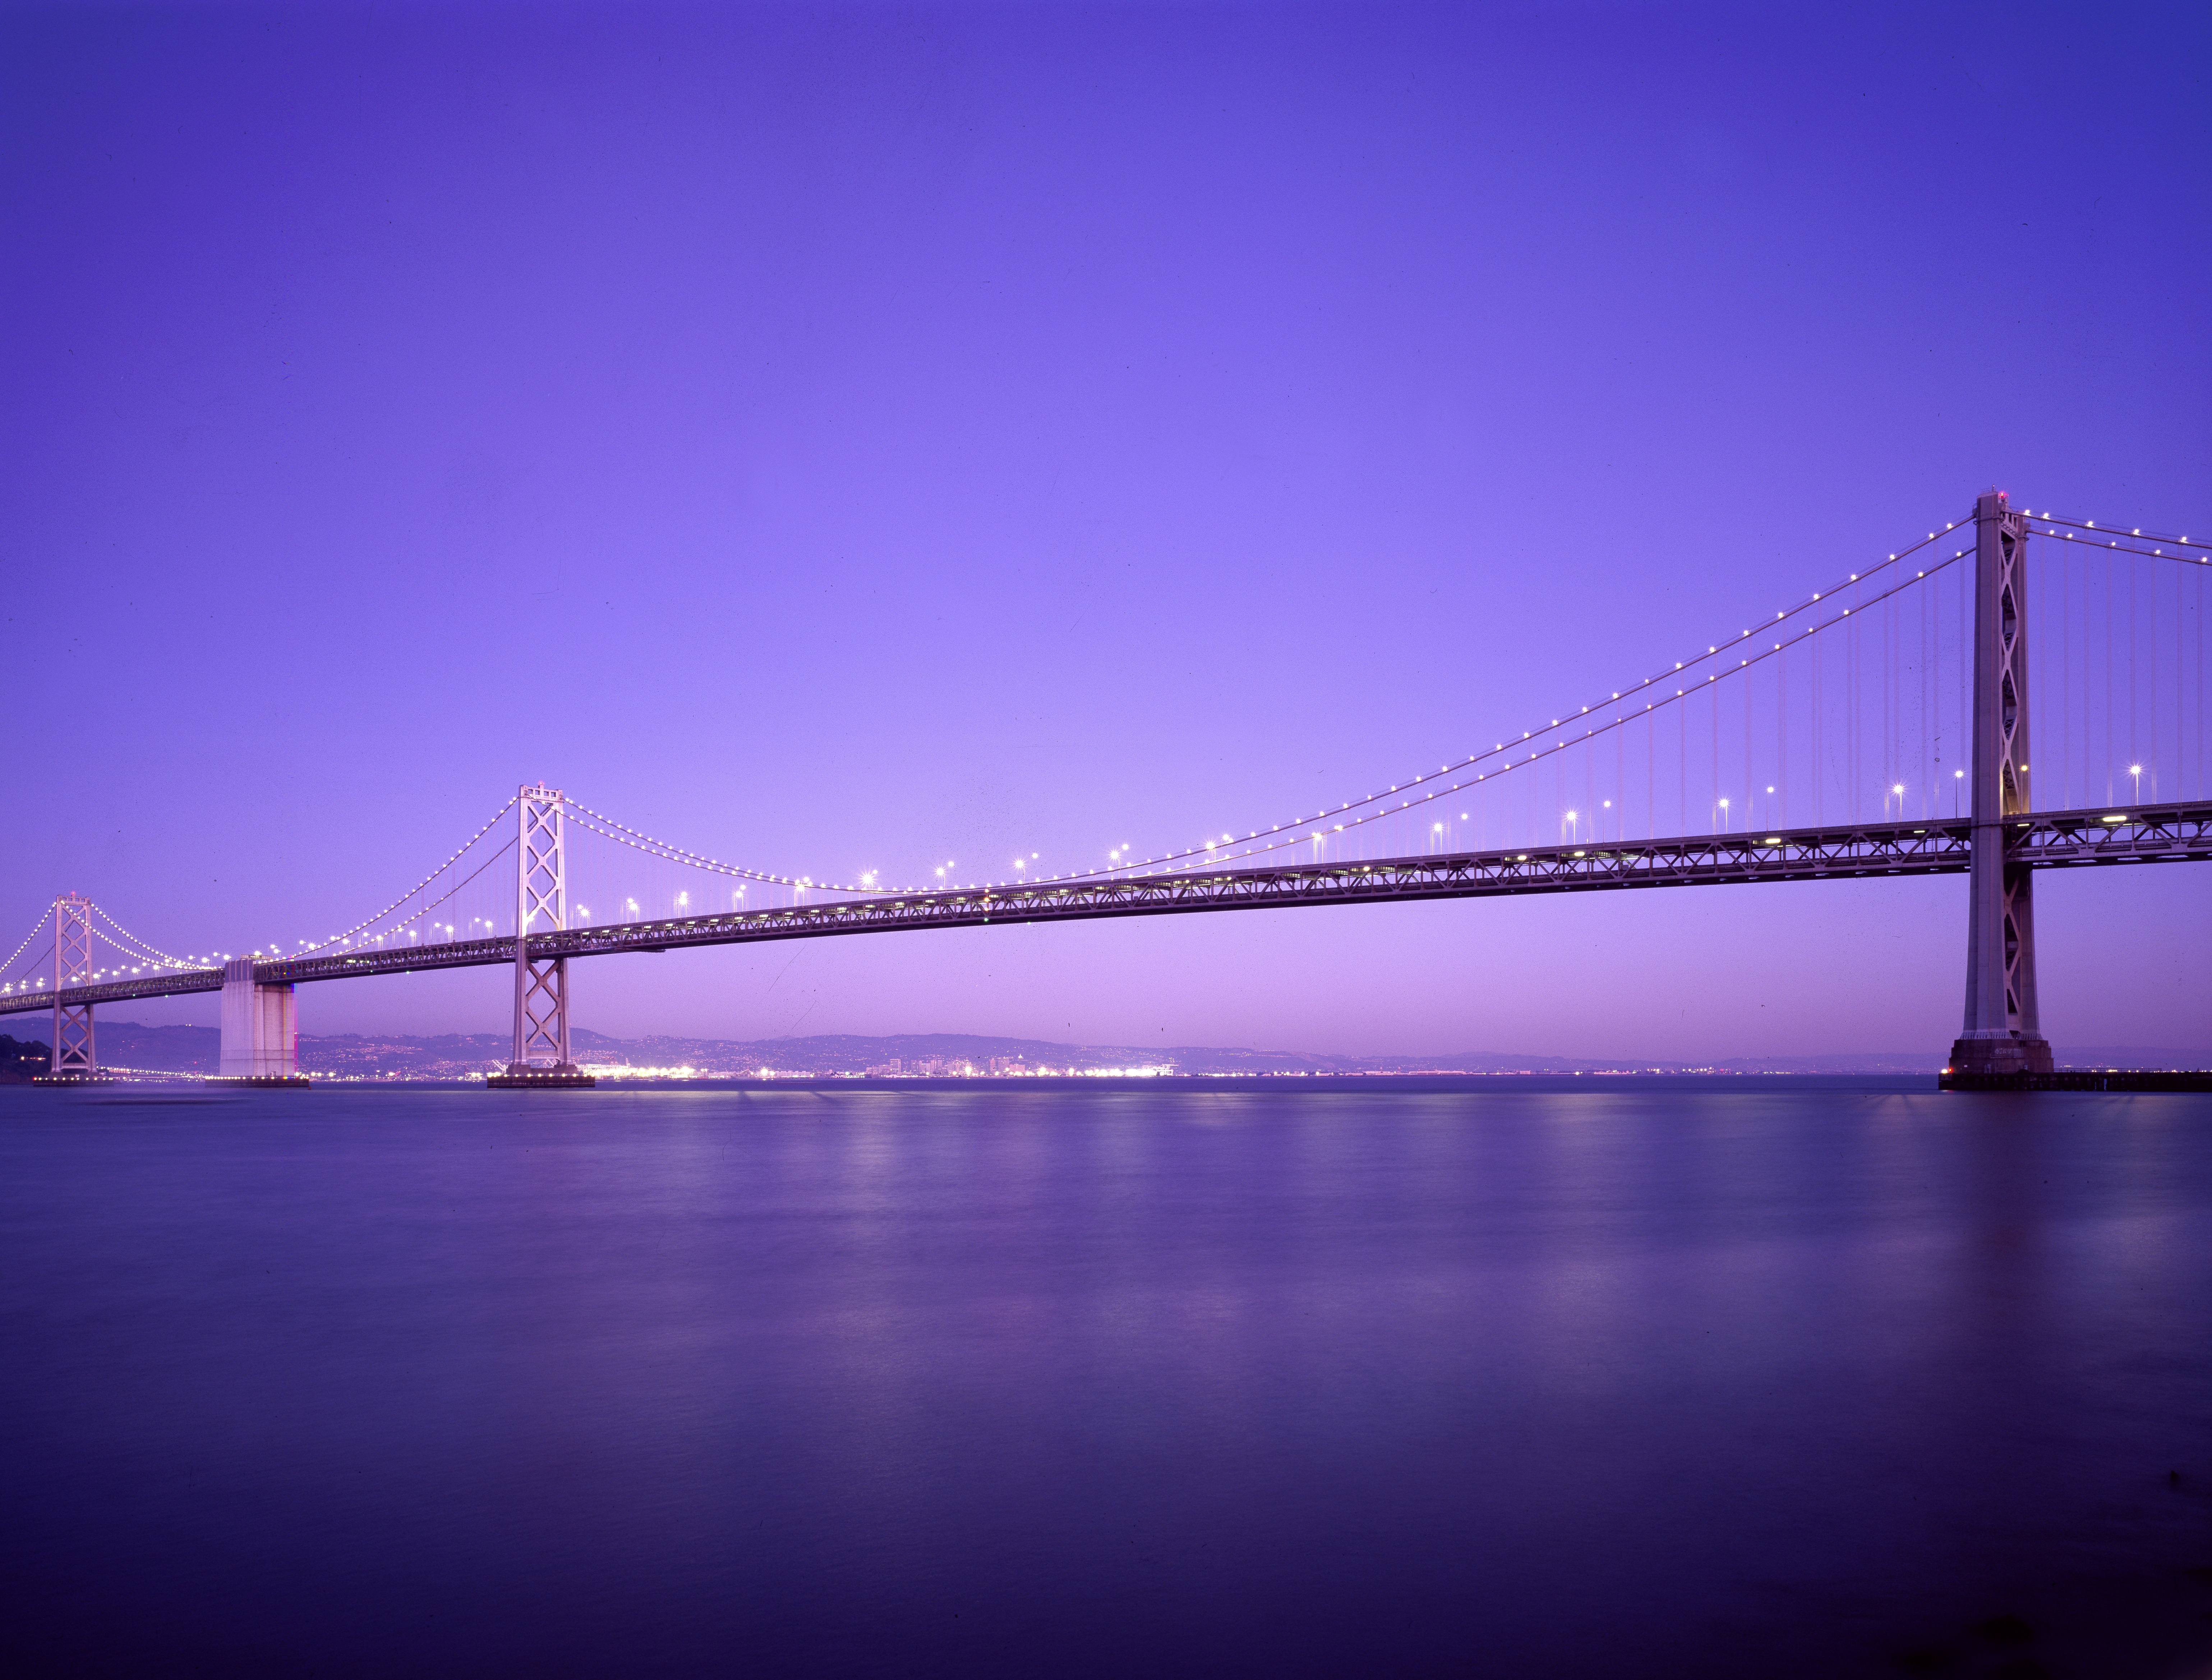
landscape, sea, water, nature, horizon, light, sky, bridge, night, lake, building, dawn, san francisco, suspension bridge, dusk, evening, line, reflection, usa, america, california, places of interest, rope bridge, north america, bridge construction, depend, cable stayed bridge, carol m highsmith, bridge element, frisco, oakland bay bridge, nonbuilding structure